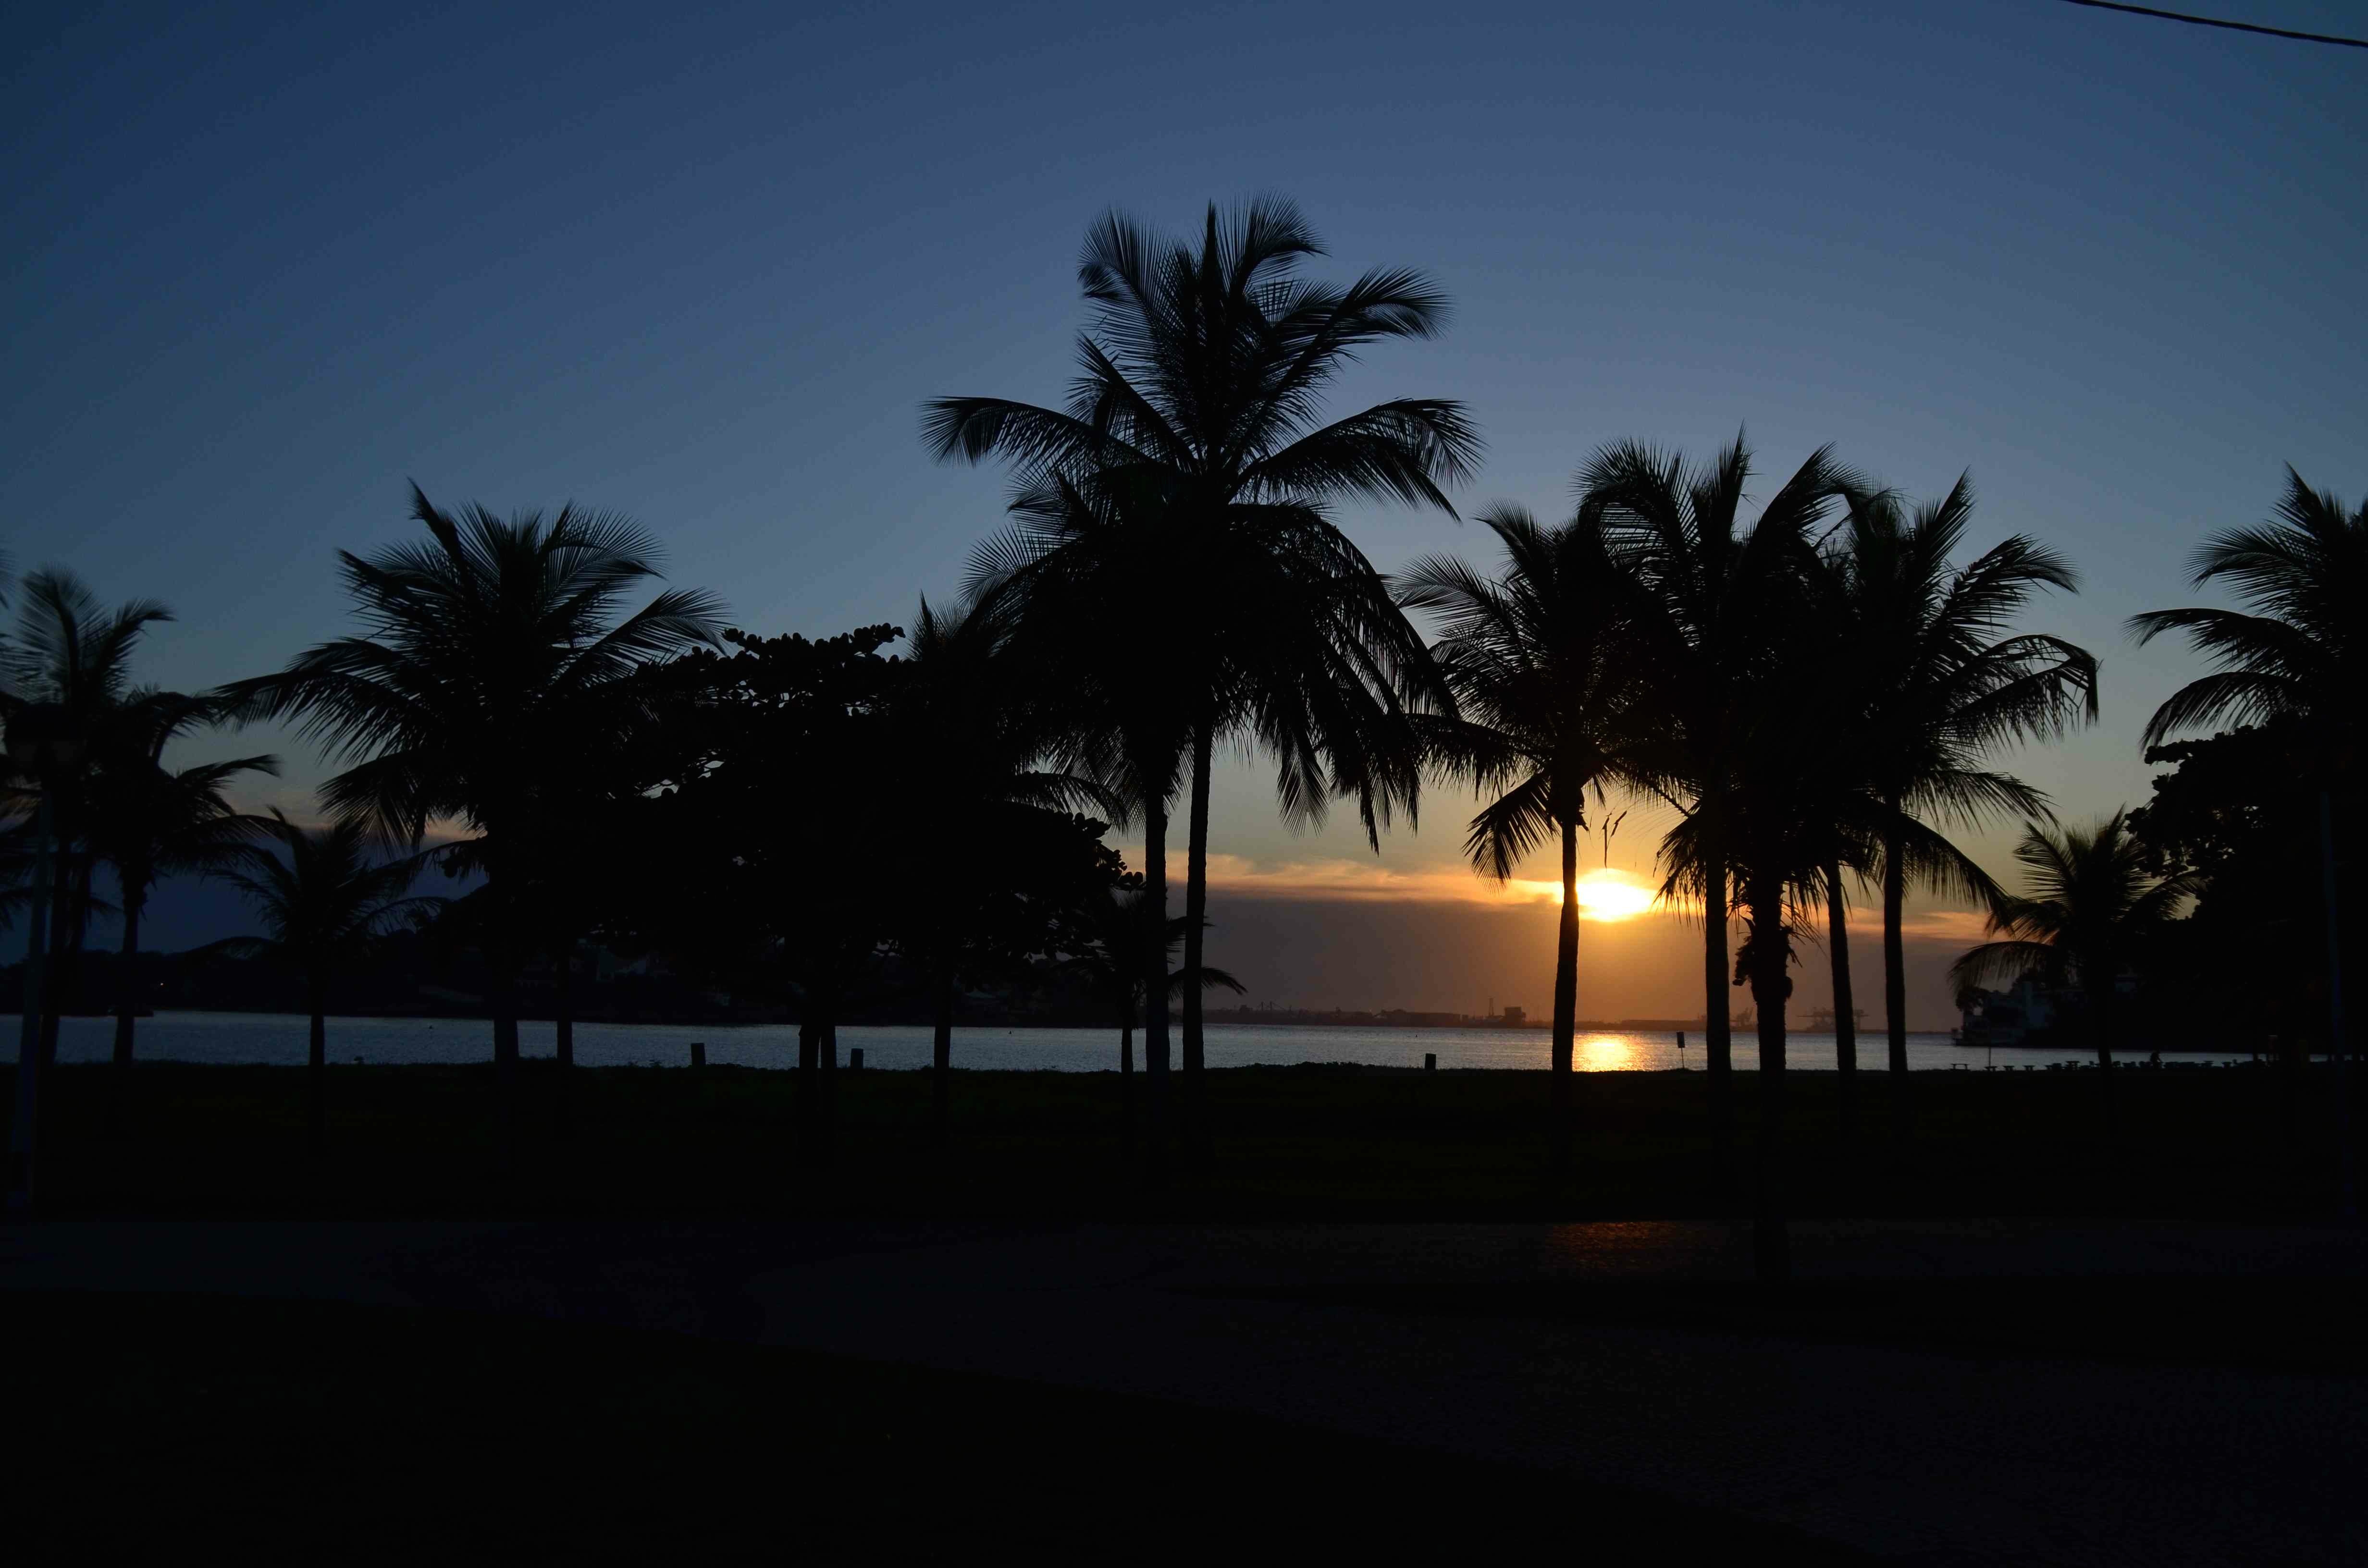
tree, light, sky, sunset, night, sunlight, morning, dawn, dusk, evening, darkness, street light, lighting, arecales, palm family